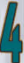
Number: 4